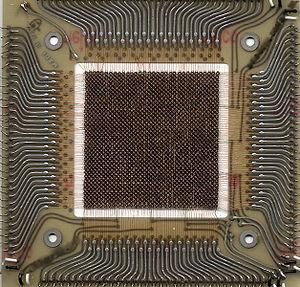
En informatique, la mémoire est un dispositif électronique qui sert à stocker des informations.
Le Control Data 6600 est un super-ordinateur de la société américaine Control Data Corporation, produit à partir de 1964. Seymour Cray en a été le concepteur.
Une mémoire RAM non volatile est une mémoire informatique qui est à la fois une mémoire RAM et une mémoire non volatile.